Sahara Las Vegas

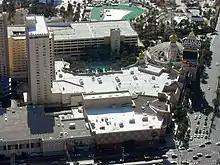
Aerial view of the resort in 2006

In June 2003, Gordon Gaming sought to evict the NASCAR Cafe and owner Dyer Ventures. The attempted eviction was in response to alleged breaches in its lease regarding maintenance. Efram Rosenfeld, an attorney for Dyer Ventures, said, "We had an excellent relationship with [Bennett]. The current management has become very hostile. They just want to see if they can grab the money." Rosenfeld believed that the resort wanted to operate the NASCAR attraction on its own to avoid sharing revenue. Gordon Gaming stated that the cafe was not being operated in a way that would maximize its gross sales. Later that month, the two companies resolved the issue, with Dyer agreeing to make improvements to the attraction. Gordon Gaming later purchased the attraction in 2005. The sale included Speed – The Ride, the race car simulators, and a NASCAR store. The cafe remained under Dyer's ownership.